Helene White

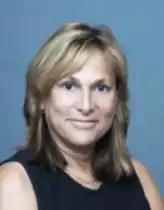
White in 2009

Helene N. White (born December 2, 1954) is a senior United States circuit judge of the United States Court of Appeals for the Sixth Circuit. Previously, she was a judge on the Michigan Court of Appeals.